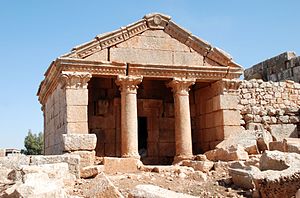
Døde byer / Byggemetoder og byggeformer / Grave
Døde byer kaldes ruinerne af de tidligere omkring 700 landsbylignende bosættelser fra senromersk og tidlig byzantinsk tid i det nordsyriske kalkstensmassiv, et område som på den tid kaldtes Belus. Bosættelsernes blomstringstid begyndte i 300-tallet e.Kr. og var baseret på dyrkning og salg af oliven, vin og korn. Indtægterne fra det overvejende feudalt organiserede samfund blev investeret af de græsktalende jordejere i overdådigt udførte villaer, offentlige bygninger og frem for alt i massive kalkstenskirker. De fleste af beboerne konverterede til kristendommen i løbet af 300-tallet. I de døde byers område fandt udviklingen af det syriske kirkebyggeri sted fra den enkle kirke i landsbyerne til katedralerne i byerne. I begyndelsen af 600-tallet – endnu før den arabiske erobring – begyndte den økonomiske nedgang af grunde, der endnu kun gøres formodniger om. I de to følgende århundreder blev landsbyerne gradvist forladt.